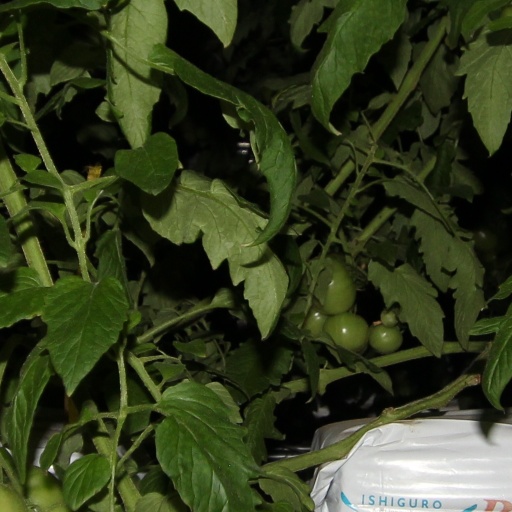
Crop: tomato